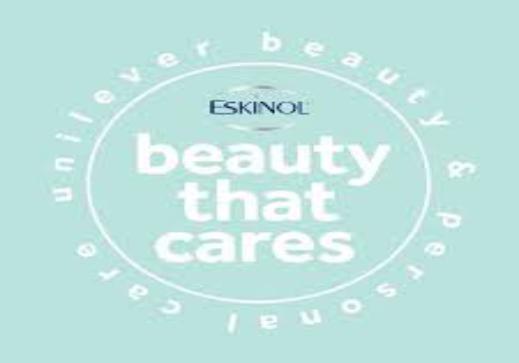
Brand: EskinoL
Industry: Necessities